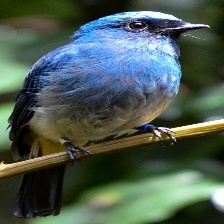
Species: INDIGO FLYCATCHER
Scientific name: EUMYIAS INDIGO